Lakes of Temagami

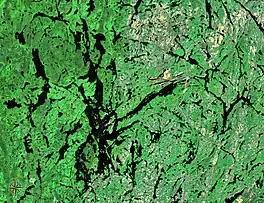
Temagami is vastly covered by lakes, of which Lake Temagami (middle) is the largest.

There are more than 200 named lakes located partially or entirely within the Municipality of Temagami, Northeastern Ontario, Canada. They are located in all 25 geographic townships comprising this municipality. The largest, by both area and volume, is Lake Temagami. It contains more than 1,200 islands and of shoreline. Other significant lakes include Cross Lake, Gull Lake, Net Lake, Obabika Lake and Rabbit Lake.